Genetics

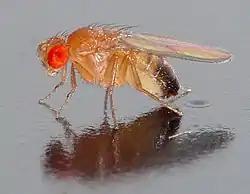
The common fruit fly ("Drosophila melanogaster") is a popular model organism in genetics research.

Although geneticists originally studied inheritance in a wide variety of organisms, the range of species studied has narrowed. One reason is that when significant research already exists for a given organism, new researchers are more likely to choose it for further study, and so eventually a few model organisms became the basis for most genetics research. Common research topics in model organism genetics include the study of gene regulation and the involvement of genes in development and cancer. Organisms were chosen, in part, for convenience—short generation times and easy genetic manipulation made some organisms popular genetics research tools. Widely used model organisms include the gut bacterium "Escherichia coli", the plant "Arabidopsis thaliana", baker's yeast ("Saccharomyces cerevisiae"), the nematode "Caenorhabditis elegans", the common fruit fly ("Drosophila melanogaster"), the zebrafish ("Danio rerio"), and the common house mouse ("Mus musculus").